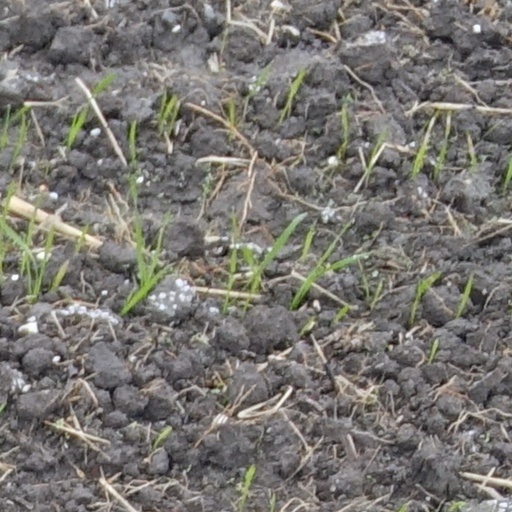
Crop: wheat